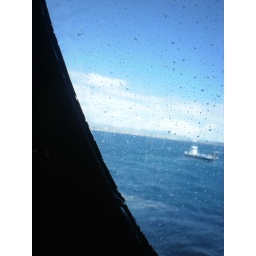
A little boat in a big ocean